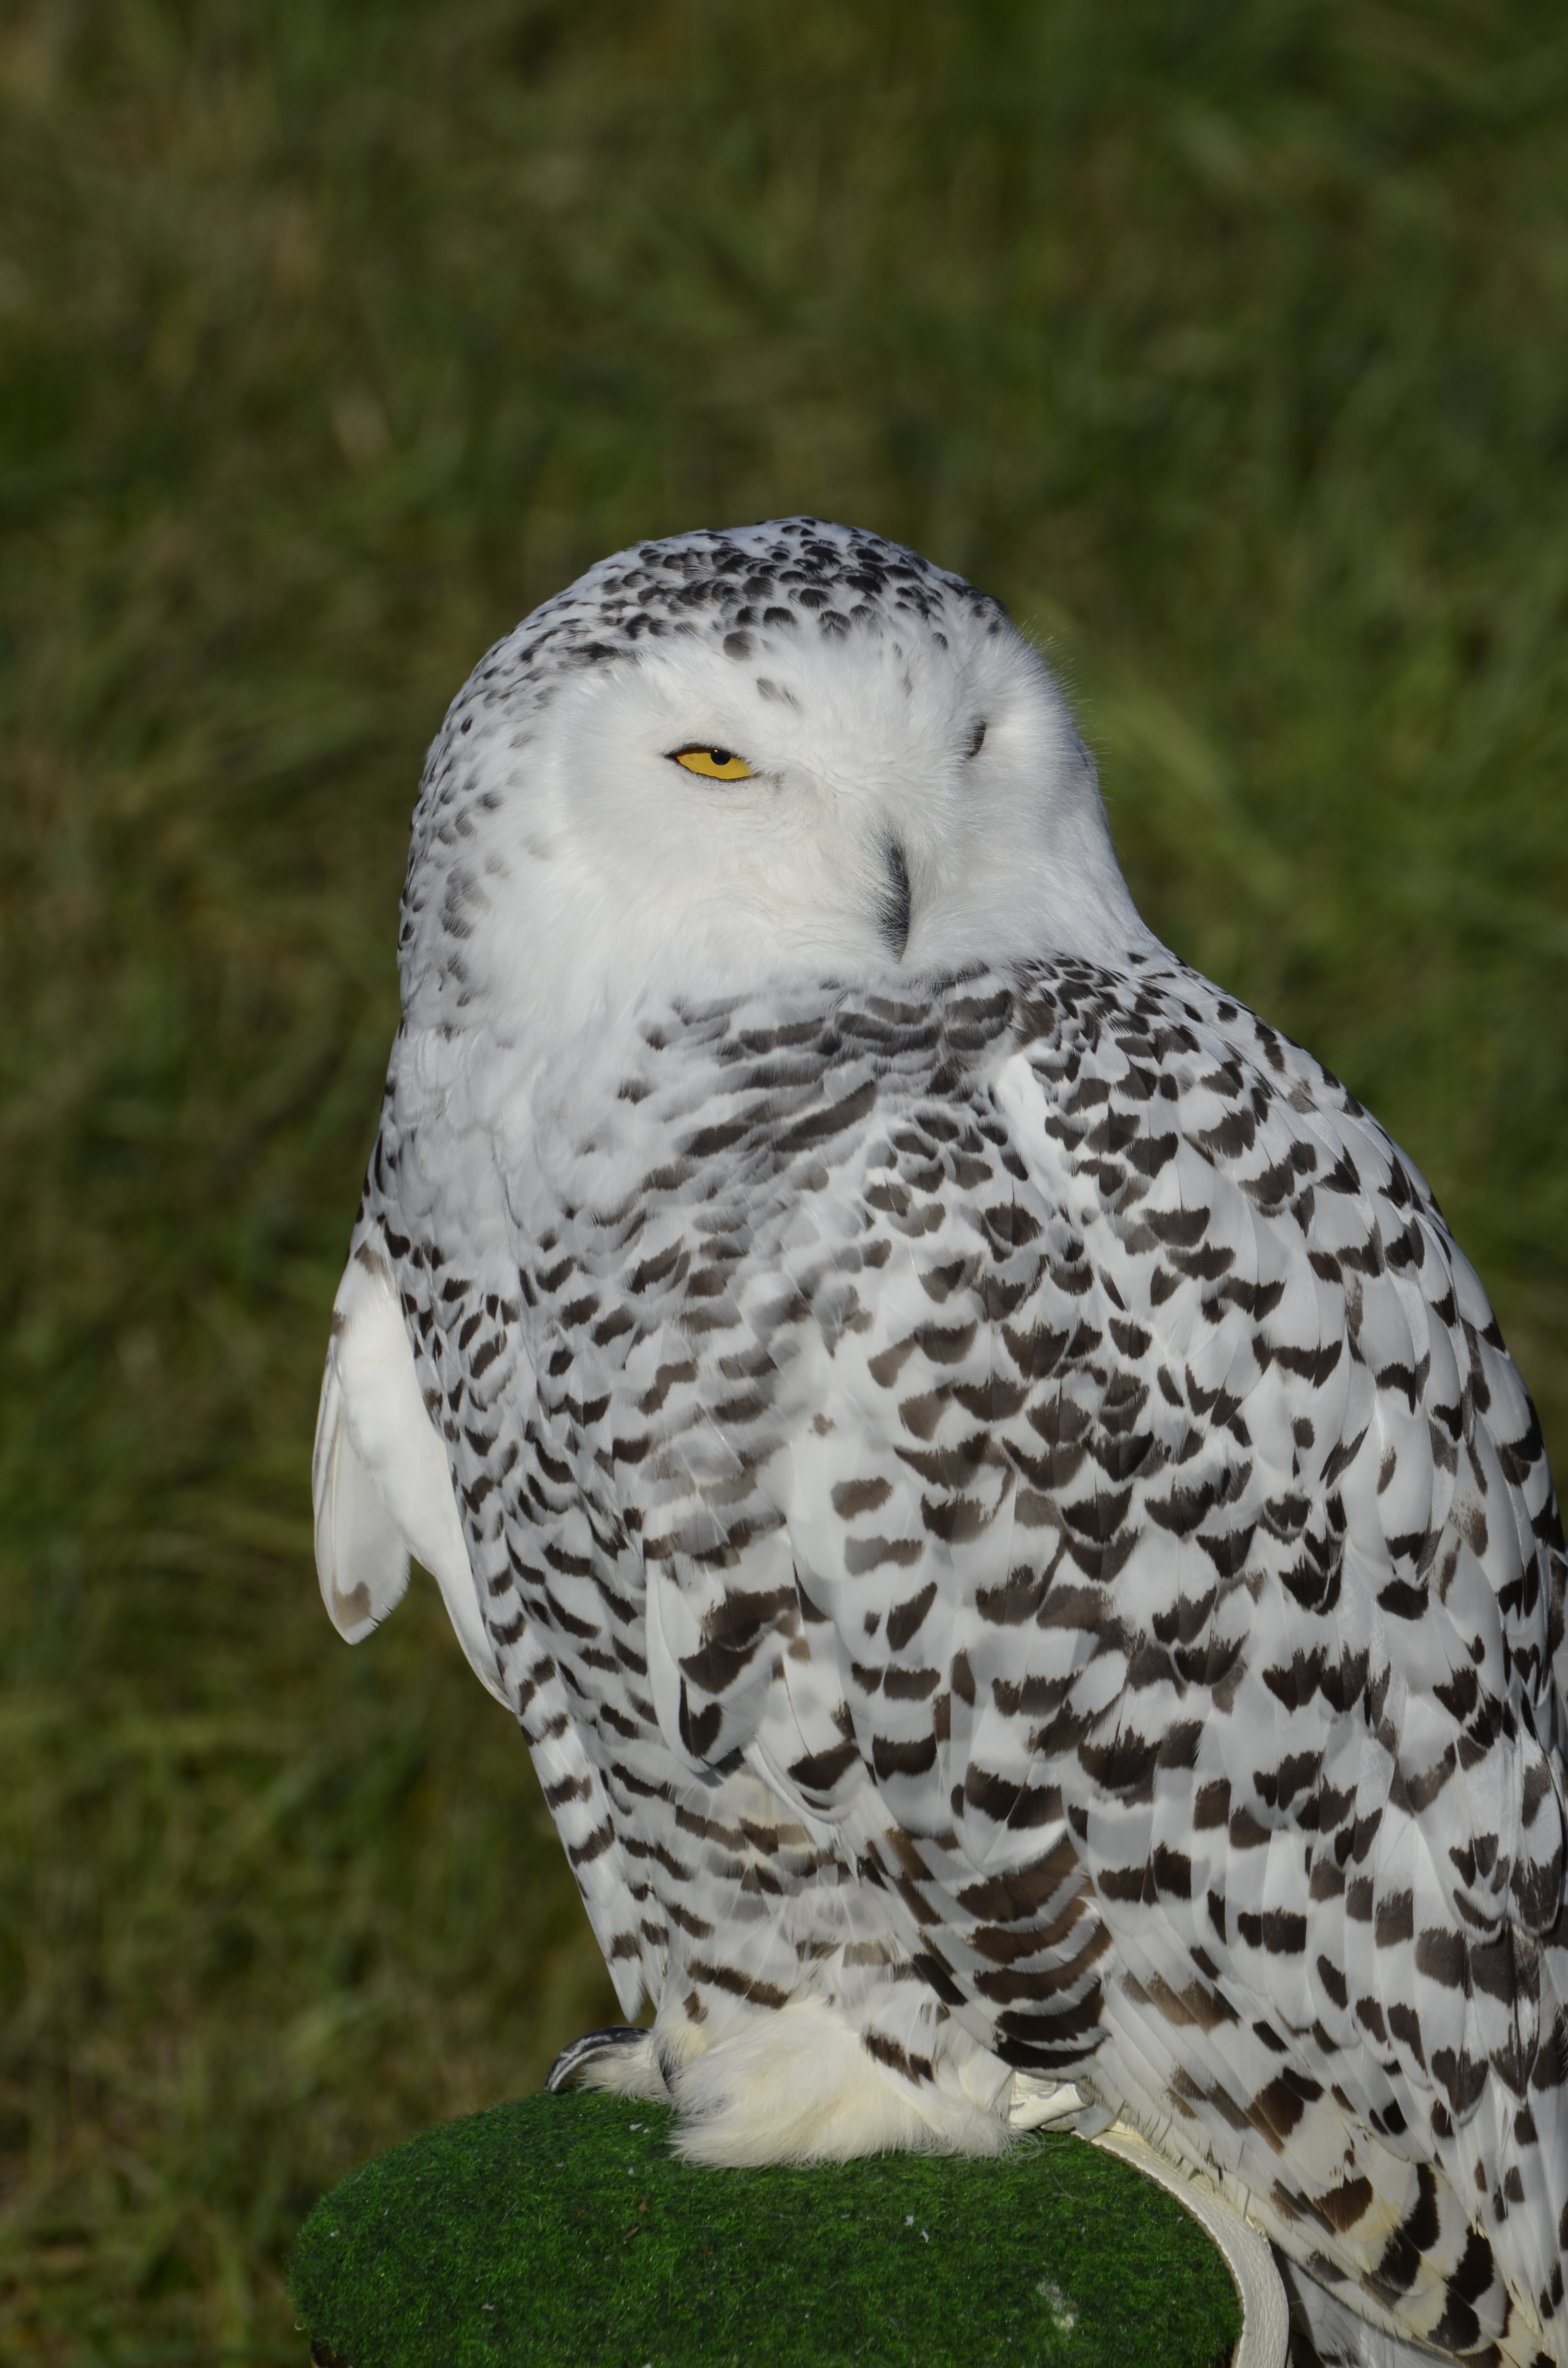
bird, wing, animal, wildlife, beak, owl, feather, fauna, raptor, plumage, bird of prey, snowy owl, eyes, vertebrate, nocturnal, falcon, attention, wildlife photography, falconry, eagle owl, animal recording, night active, great grey owl